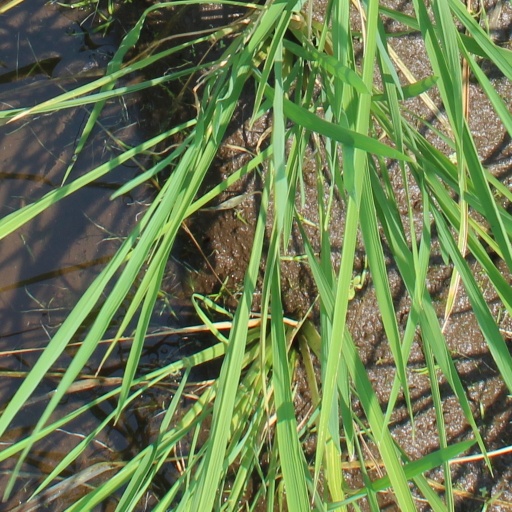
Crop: rice